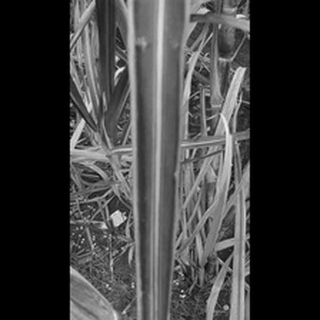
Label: sugarcane_yellow_leaf_disease